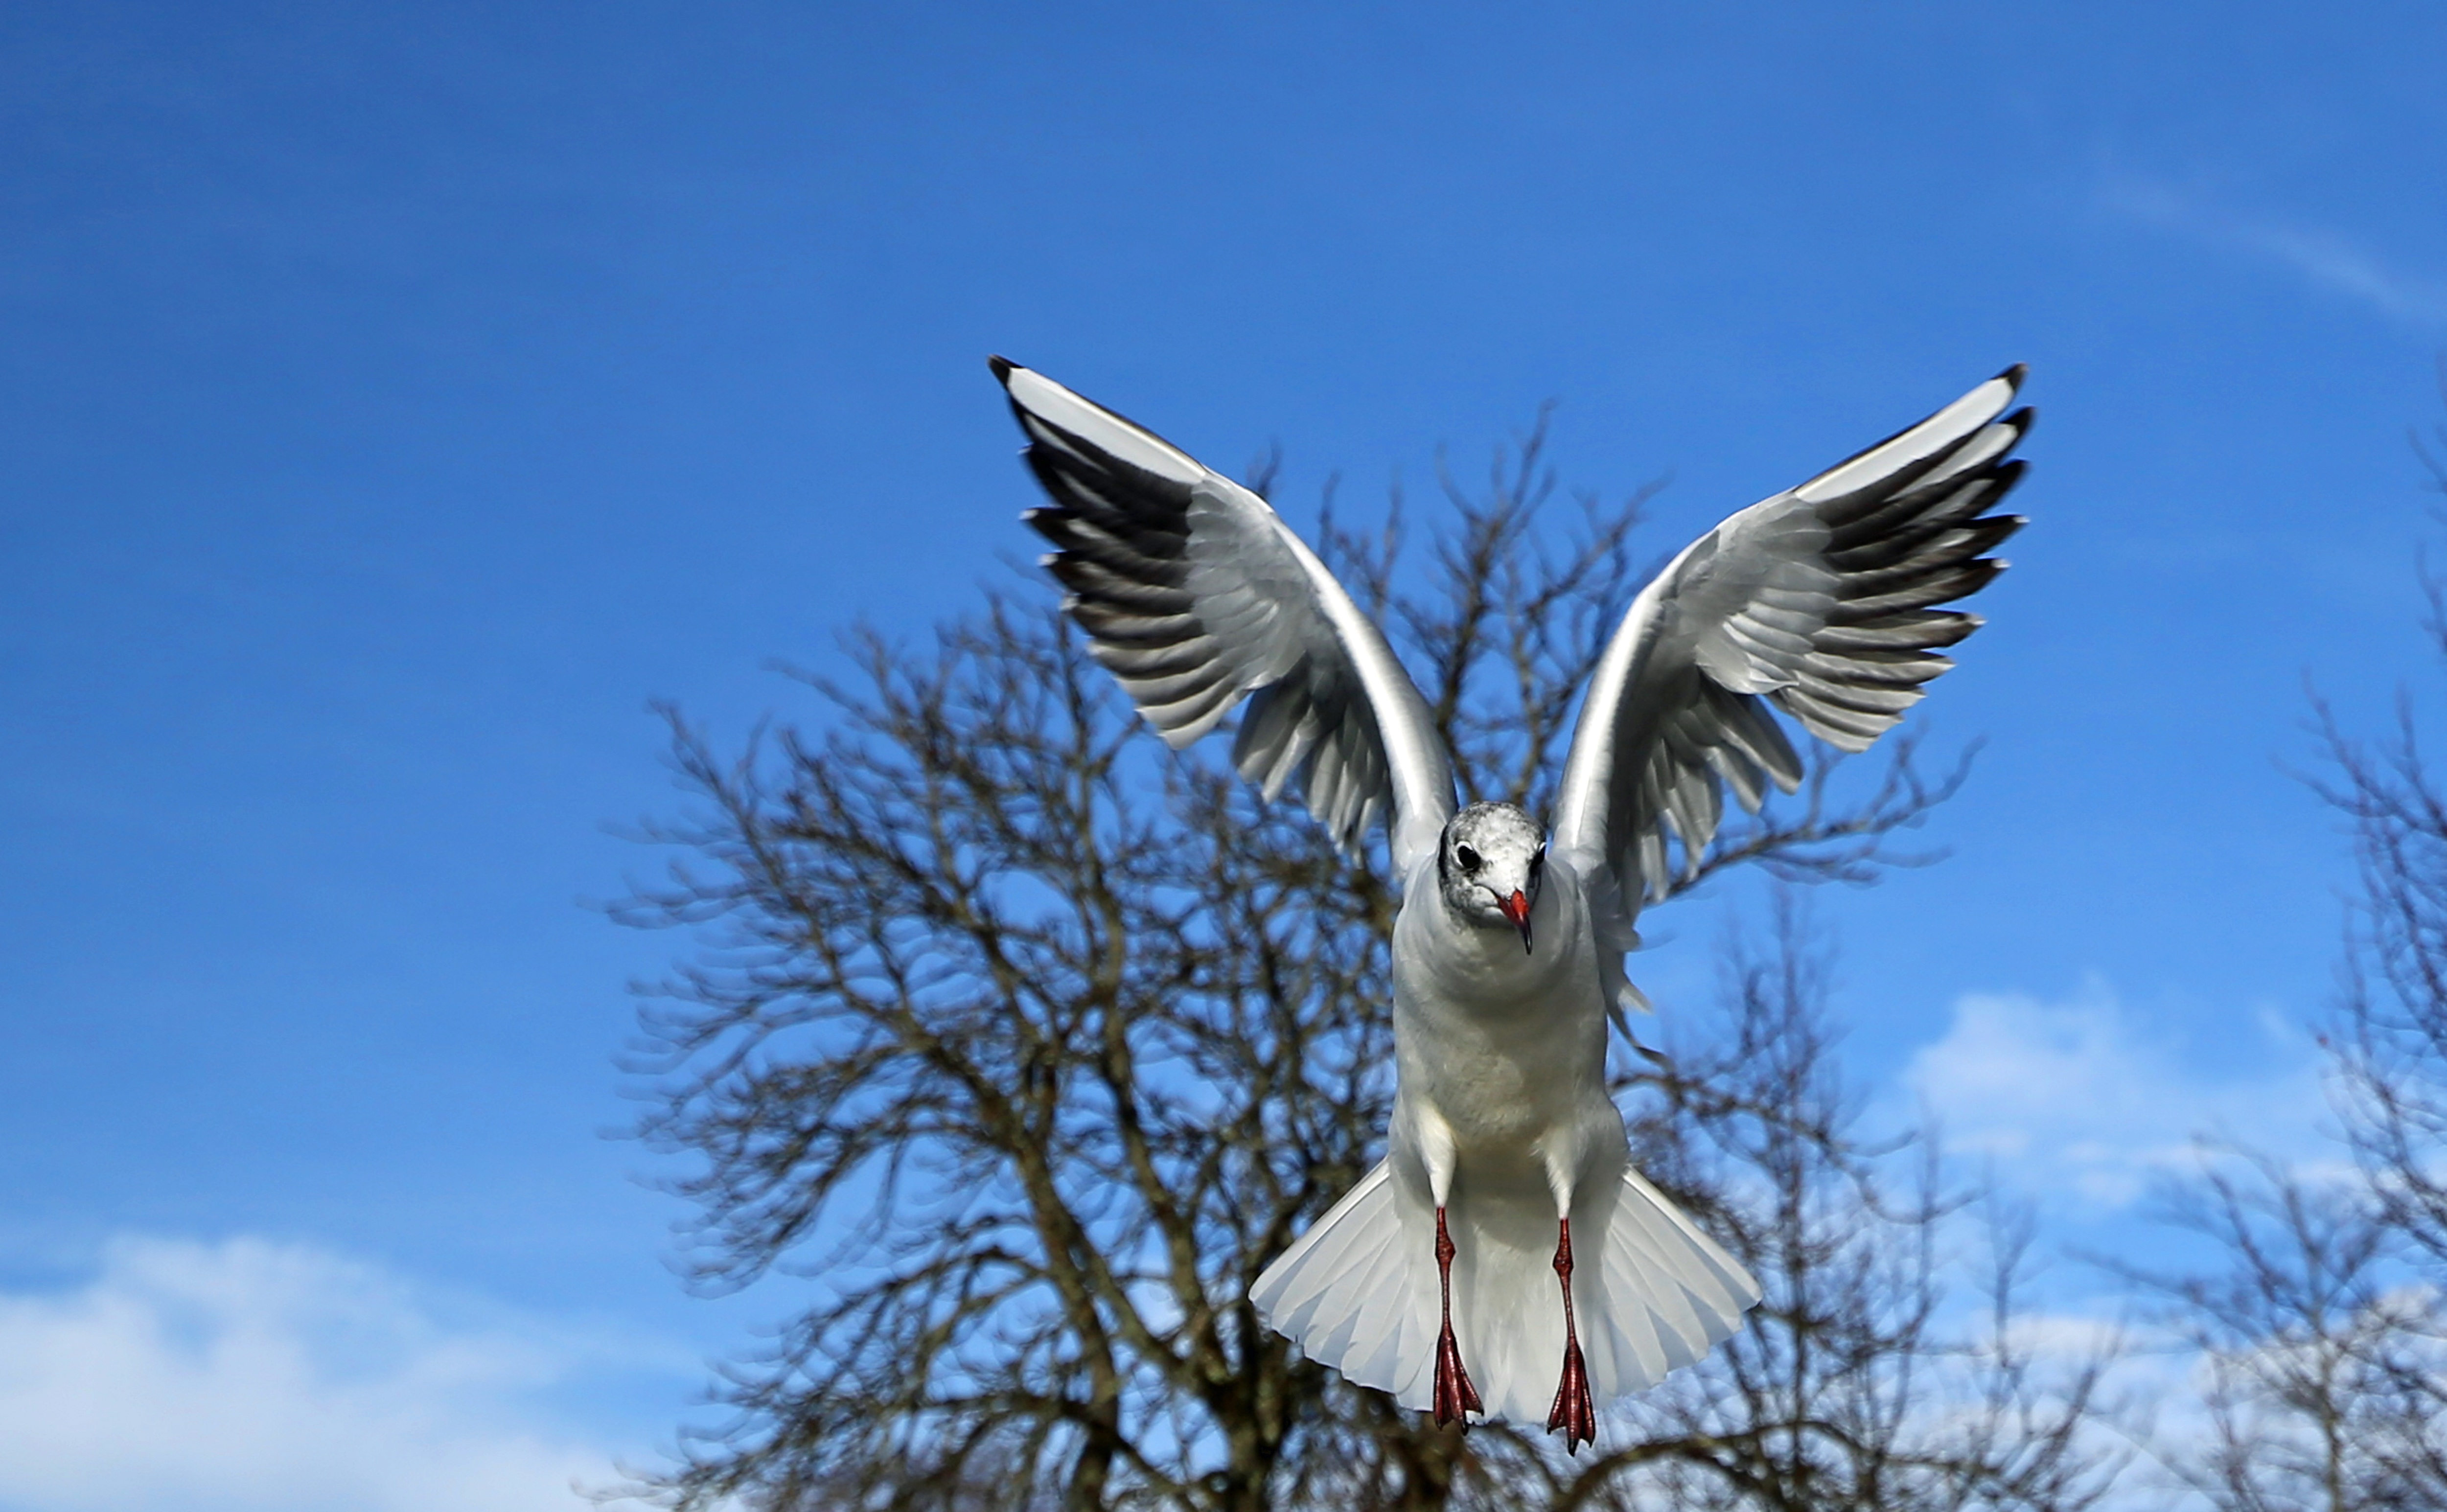
nature, bird, wing, sky, fly, close, feather, plumage, trees, aesthetic, birds, gulls, clouds, vertebrate, waterfowl, seevogel, perching bird